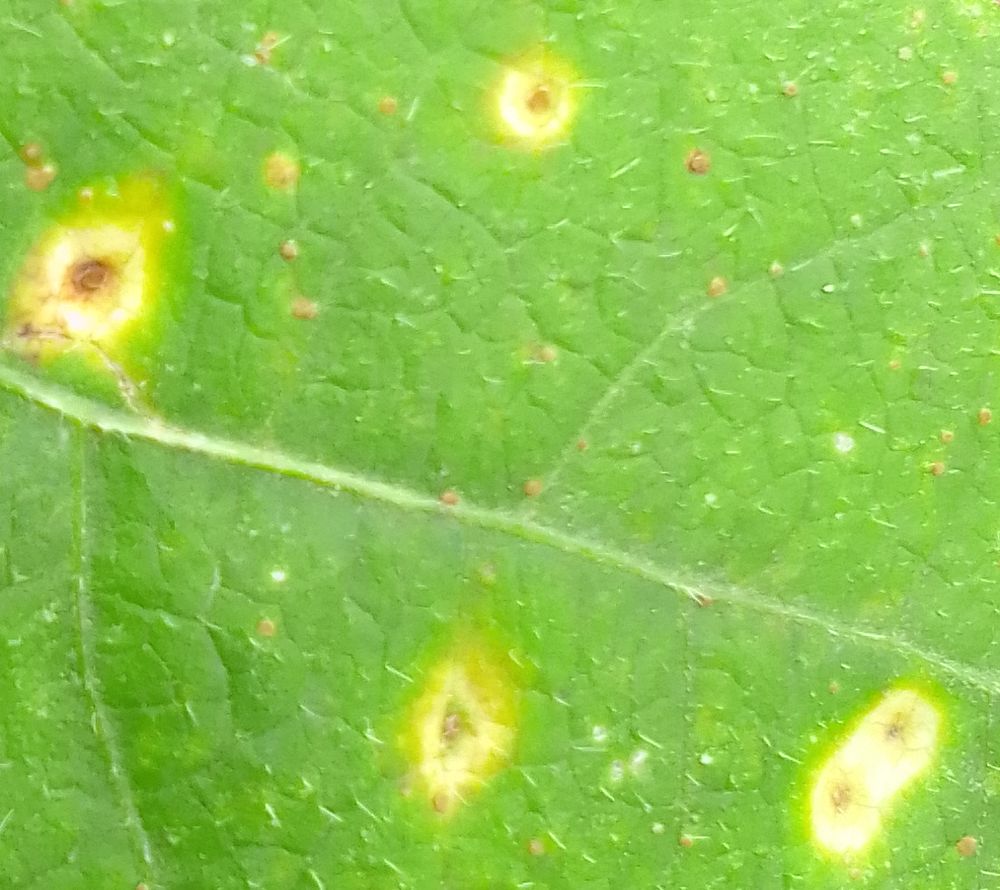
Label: rust